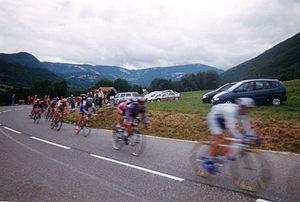
Lors de l'étape 9 du Tour de France 2001
Le Tour de France 2001 est la 88ᵉ édition du Tour de France cycliste. Il a eu lieu du 7 juillet au 29 juillet 2001 sur 20 étapes pour 3 453 km. Le départ du Tour a lieu à Dunkerque ; l'arrivée se juge aux Champs-Élysées à Paris. Ce Tour est sans vainqueur depuis le déclassement de l'Américain Lance Armstrong en octobre 2012. Tous ses résultats obtenus depuis le 1ᵉʳ août 1998 lui ont été retirés pour plusieurs infractions à la réglementation antidopage. Ce Tour est le troisième des sept qu'il aurait gagnés de 1999 à 2005.